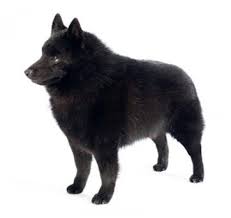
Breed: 201-n000024-schipperke